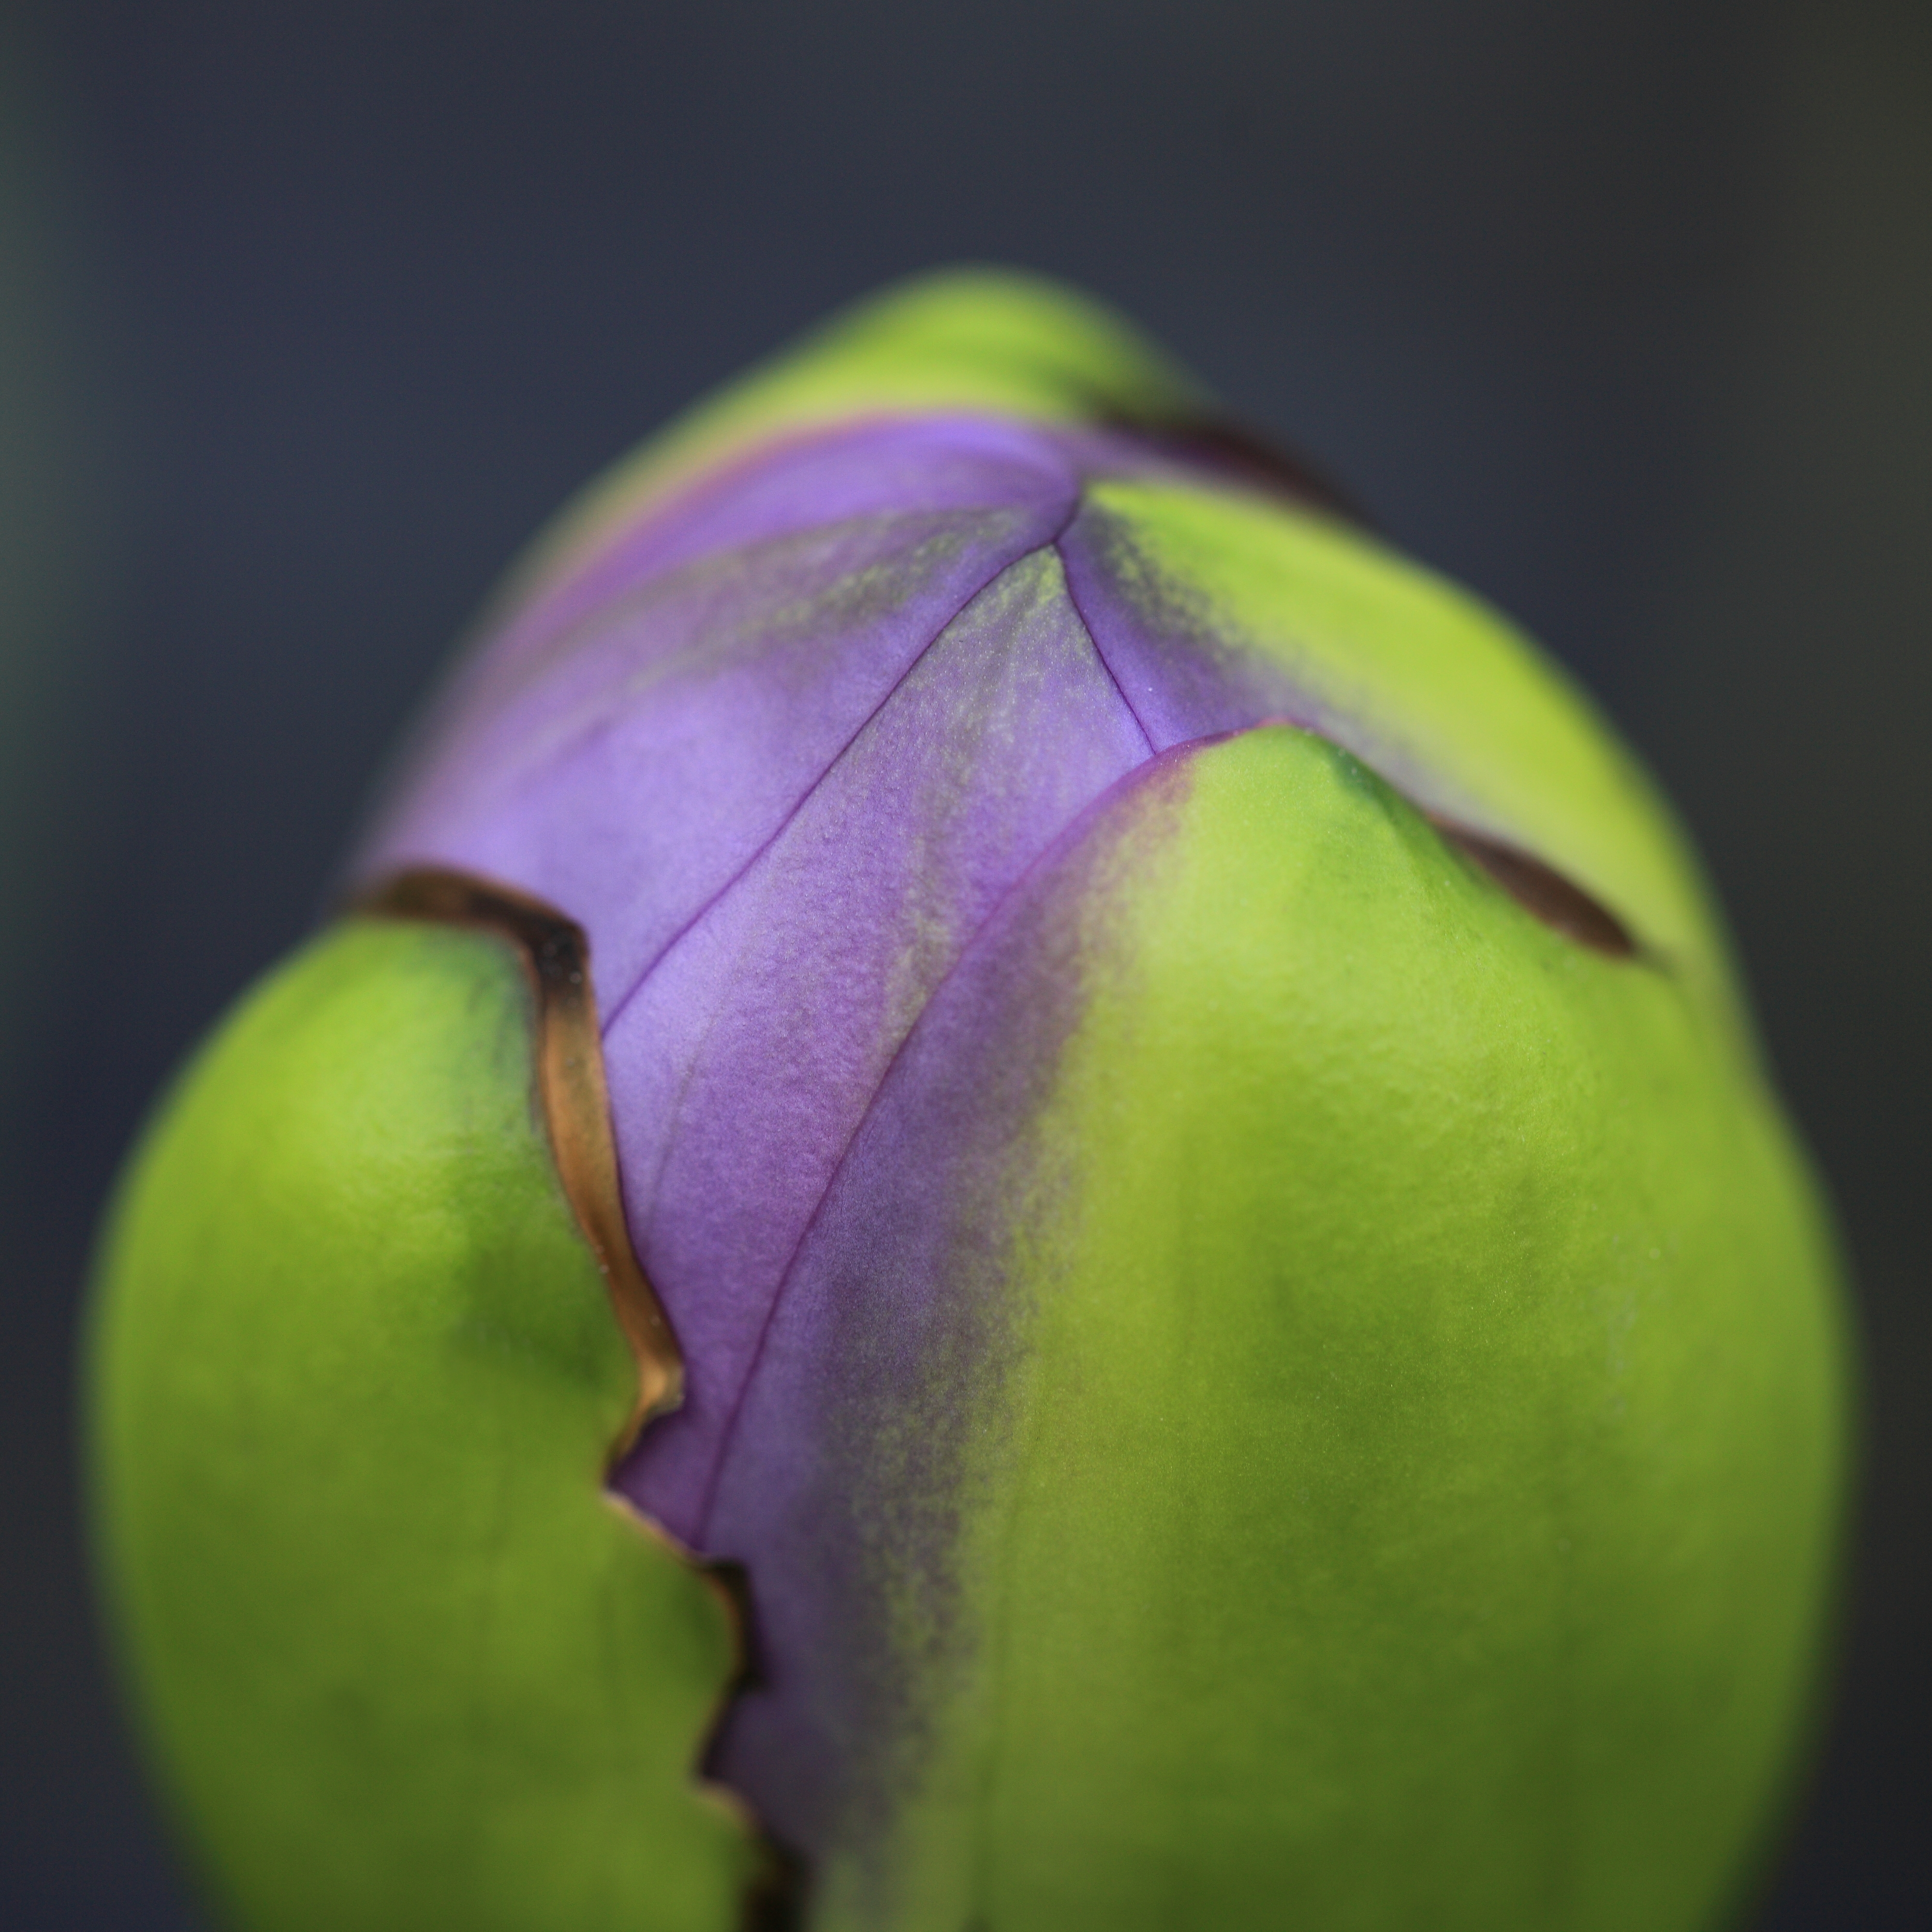
plant, photography, leaf, flower, petal, green, high, yellow, flora, close up, eye, 5d, hires, bud, markii, hi, res, resolution, shizuoka, kakegawa, kachoen, macro photography, flowering plant, plant stem, land plant